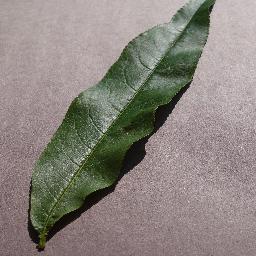
Label: Peach___healthy